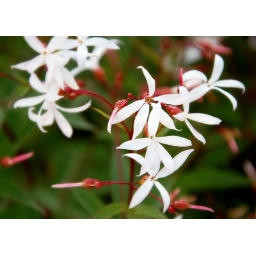
white flower in chicago